Ann Eliza Smith

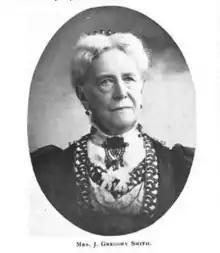
From the January 1899 edition of "The Vermonter" magazine

Ann Eliza Smith (pen name, Mrs. J. Gregory Smith; October 7, 1819 – January 6, 1905) was an American author. She was president of the board of managers for the Vermont woman's exhibit at the Centennial Exposition of 1876, at Philadelphia, and was frequently chosen in similar capacities as a representative of Vermont women. During the Civil War, she coordinated a response to the Confederate raid on St. Albans on October 19, 1864. In 1870, Governor Peter T. Washburn, who had served as adjutant general of the Vermont Militia during the war, recognized her efforts and presented her with an honorary commission as a lieutenant colonel on his military staff.